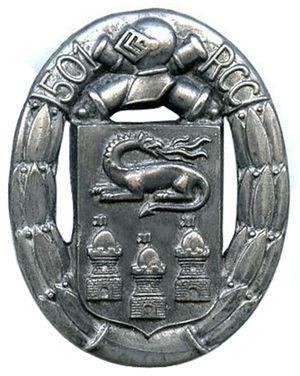
Insigne du 501e régiment de chars de combat - Type 1
Le 501ᵉ régiment de chars de combat est une unité de chars, créée le 13 mai 1918, qui s'est illustrée durant les deux conflits mondiaux et en Indochine entre 1945 et 1946 avec un escadron de marche.